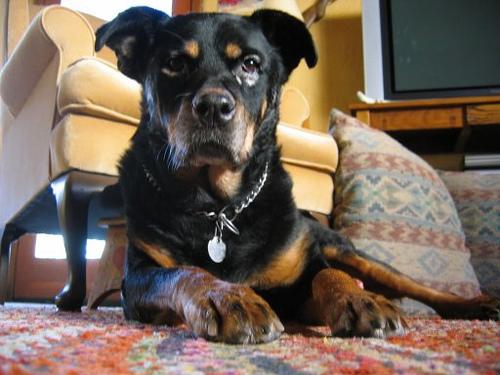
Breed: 224-n000060-Rottweiler